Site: brandenburg
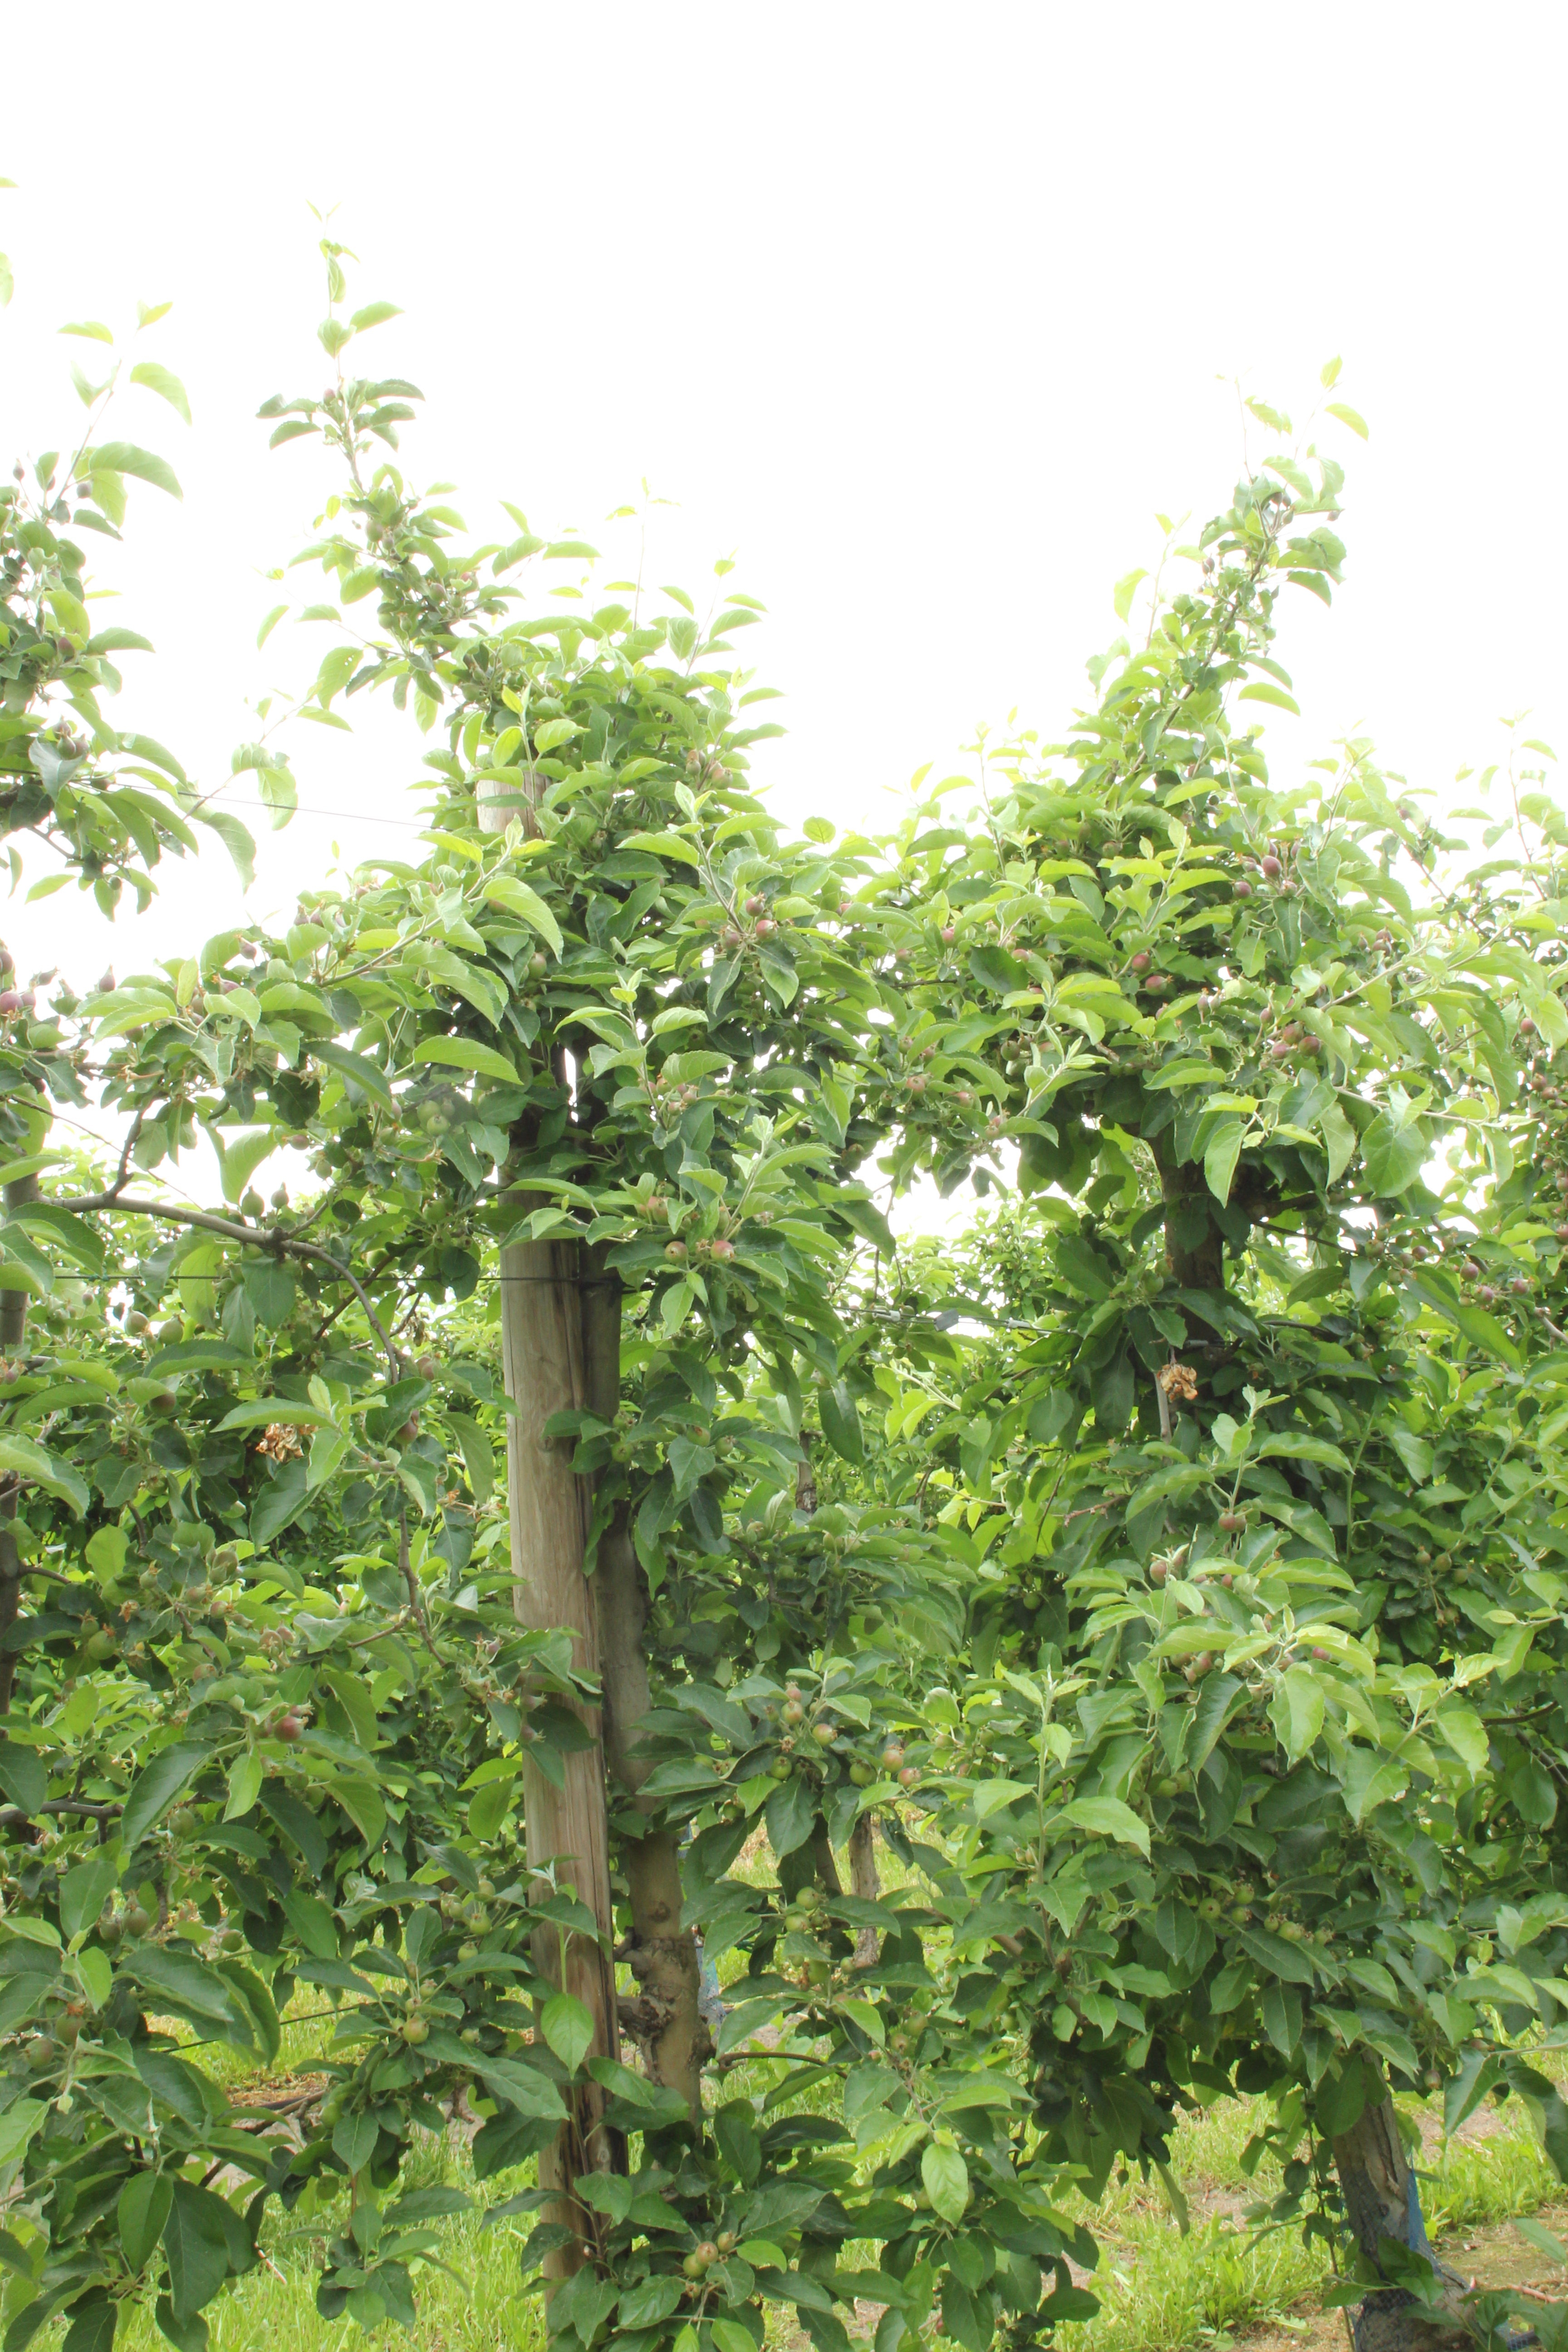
Growth stage (BBCH 72): Development of fruit